Magnetic survey (archaeology)

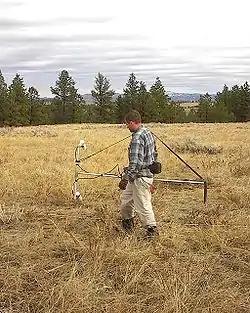
Magnetic survey of an archaeological site

Magnetic surveying is one of a number of methods used in archaeological geophysics. Magnetic surveys record spatial variation in the Earth's magnetic field. In archaeology, magnetic surveys are used to detect and map archaeological artefacts and features. Magnetic surveys are used in both terrestrial and marine archaeology.